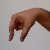
The image shows a hand gesture representing the letter 'Q' in Indian Sign Language.